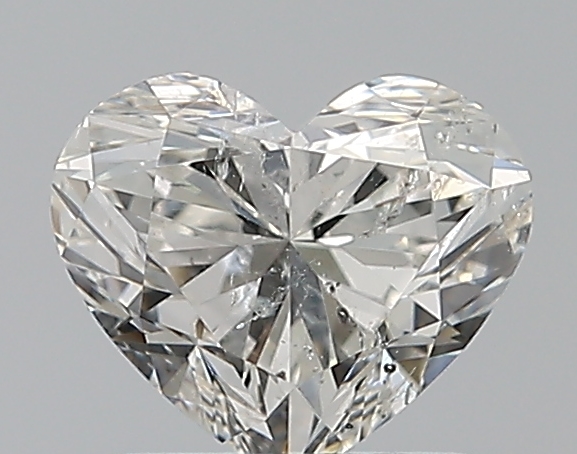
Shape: heart
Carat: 1.01
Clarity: SI2
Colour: G
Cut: EX
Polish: EX
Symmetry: VG
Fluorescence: SL
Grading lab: HRD
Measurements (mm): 7 x 5.92 x 4.19